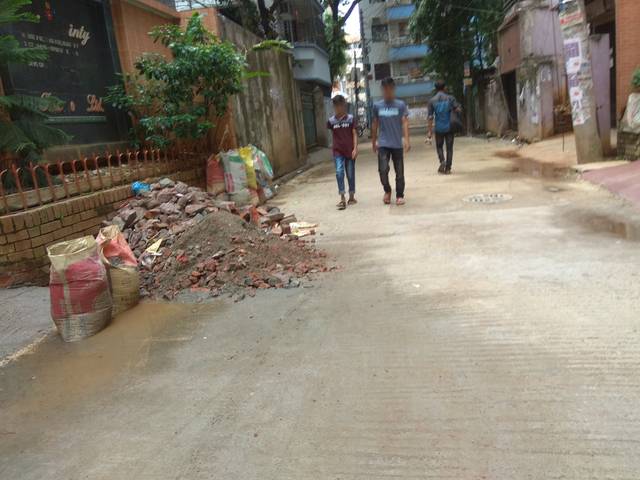
Region: Bangladesh
Coordinates: 23.804, 90.357